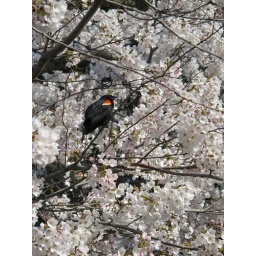
Red winged black bird in Cherry Blossom tree. High Park, Toronto. April 2010